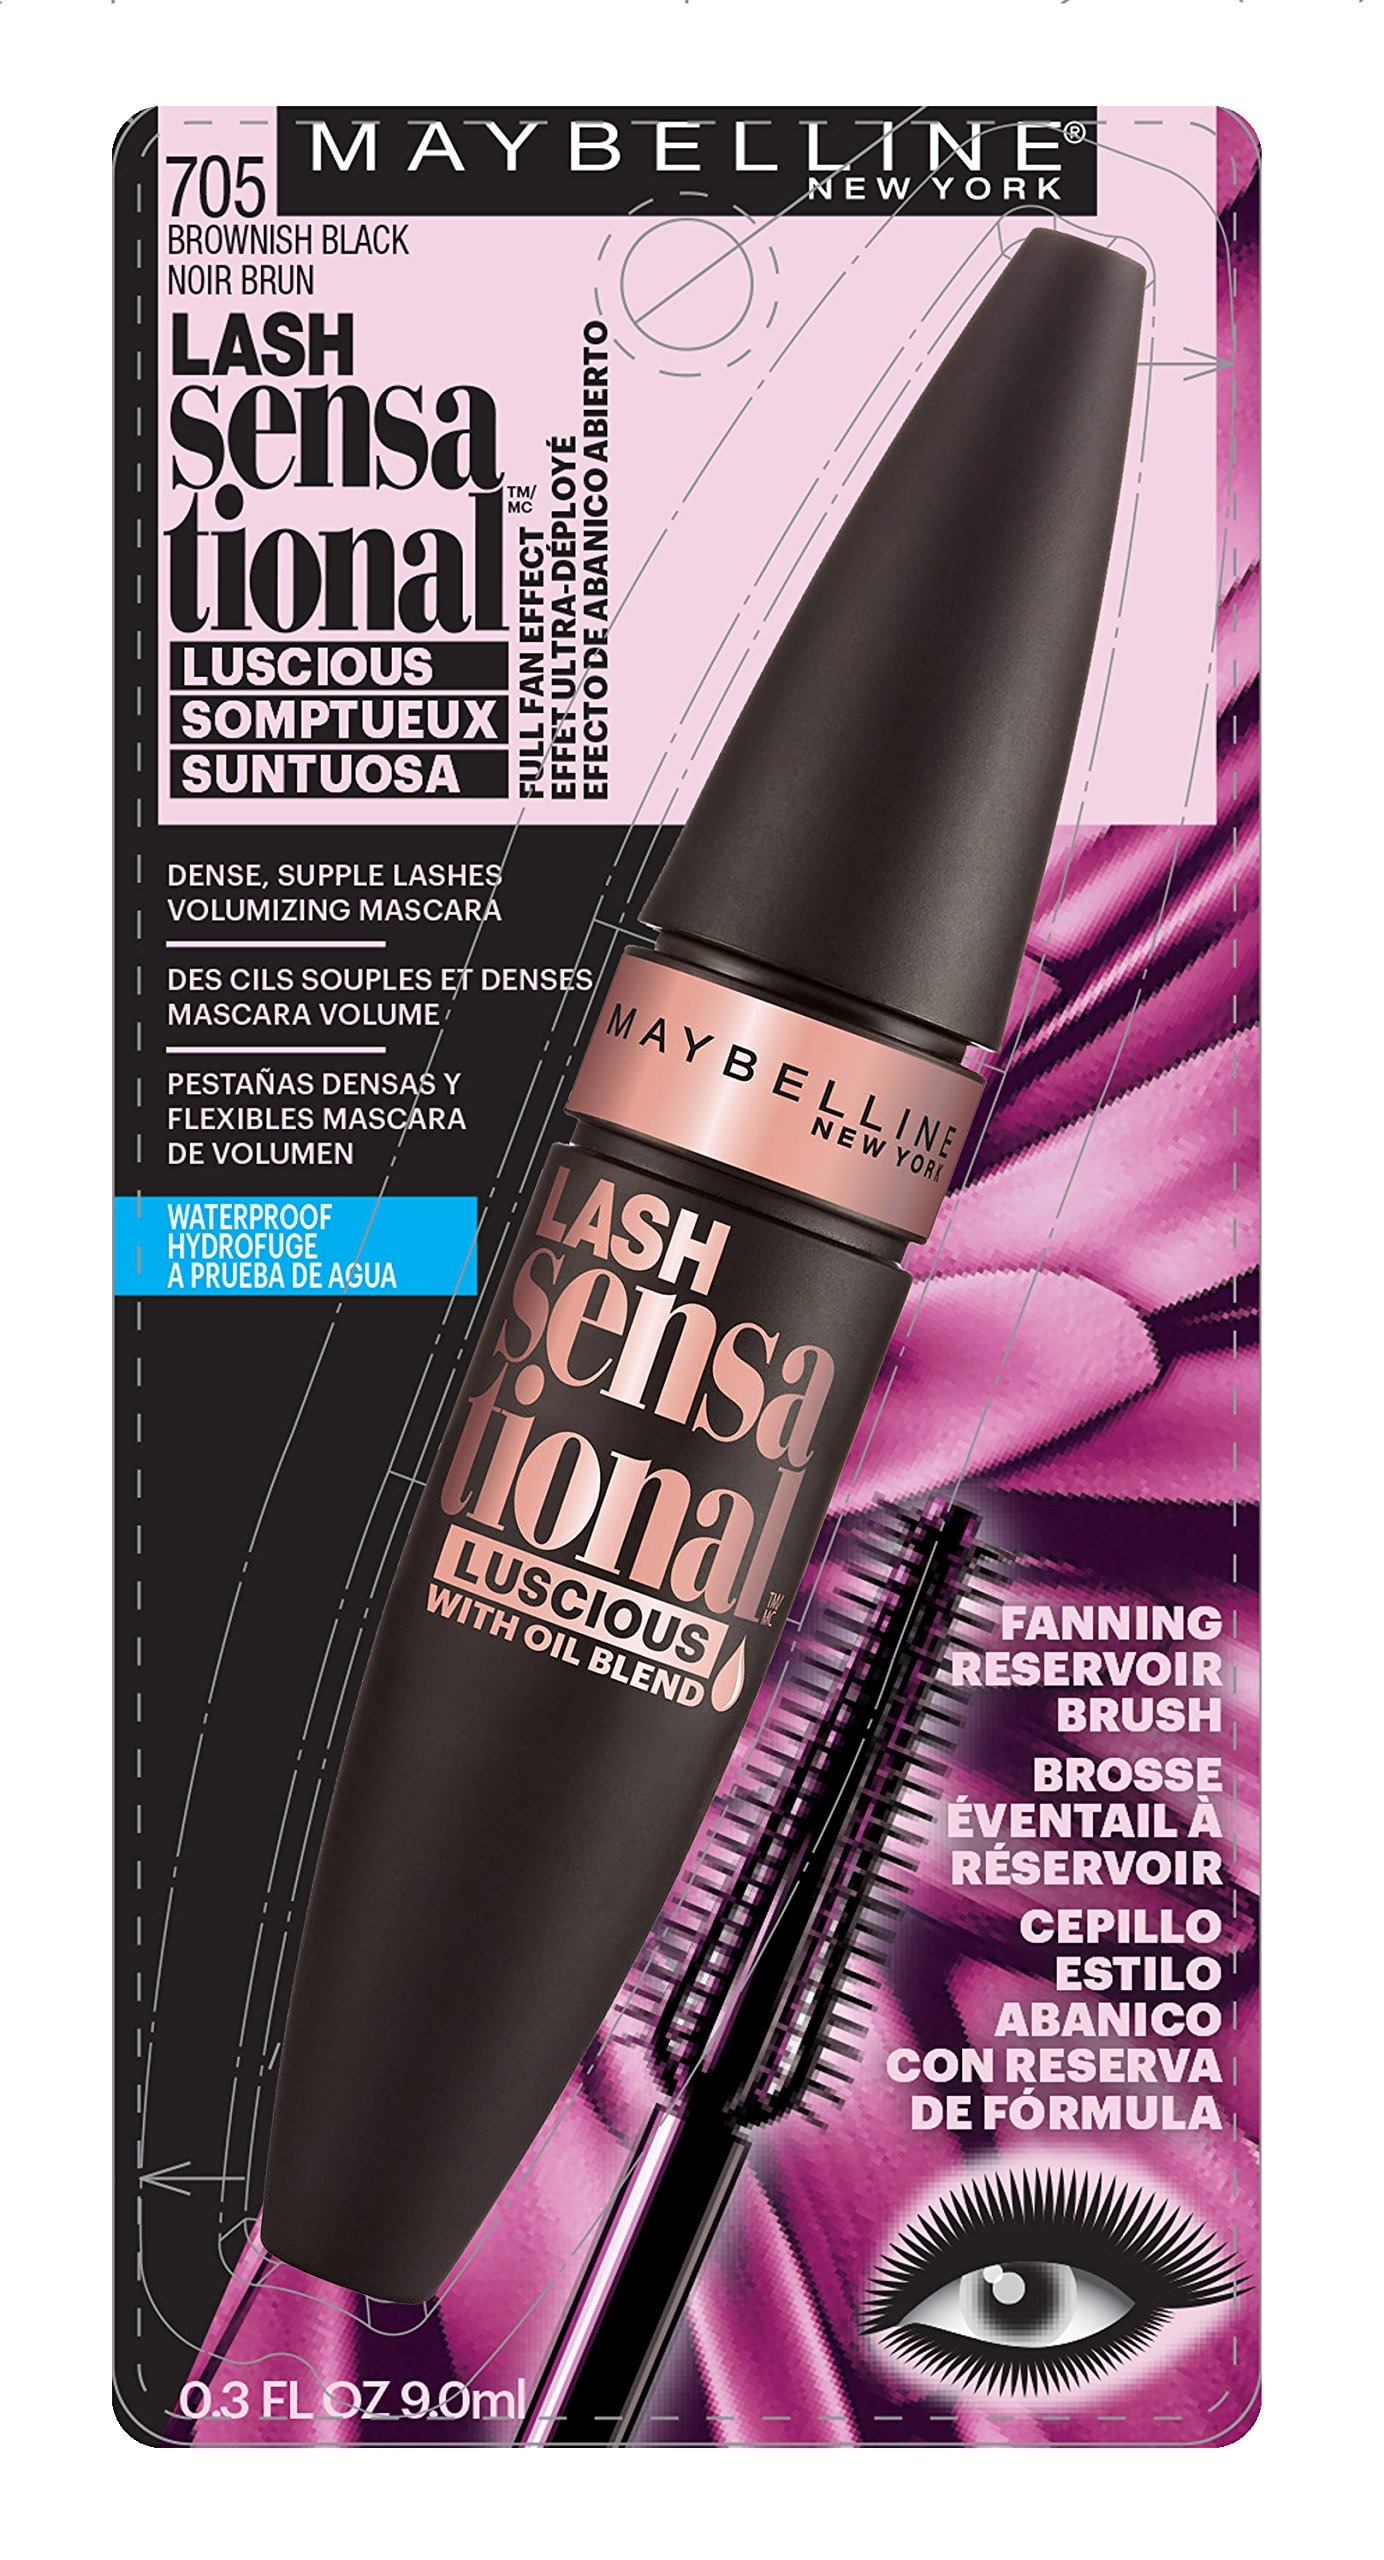
Item Name: Maybelline Lash Sensational Luscious Waterproof Mascara, Very Black, 0.3 fl. oz.
Bullet Point 1: Exclusive fanning reservoir brush with ten layers of bristles reveals layers of lashes for a sensational full-fan effect
Bullet Point 2: Infused with precious oils for softer, denser eyelashes
Bullet Point 3: A blend of three oils helps reduce mascara brittleness
Bullet Point 4: Waterproof mascara formula
Value: 0.3
Unit: Fl Oz

Price: 11.49